William H. Abendroth

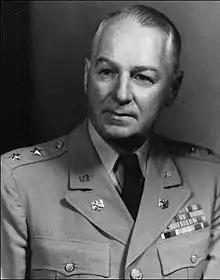
Abendroth as Chief, Army Division, National Guard Bureau, circa 1952

William H. Abendroth (December 24, 1895 – September 3, 1970) was a United States Army major general who served in both World War I and World War II. Over the course of his military career, he held key command and staff positions, contributing to the organization and leadership of U.S. forces during critical periods of the 20th century. He was director of the Army National Guard and commander of the District of Columbia National Guard. Abendroth's service earned him several military honors, and his leadership had a lasting impact on the units he commanded. Following his retirement, he remained involved in veterans’ affairs and military organizations.